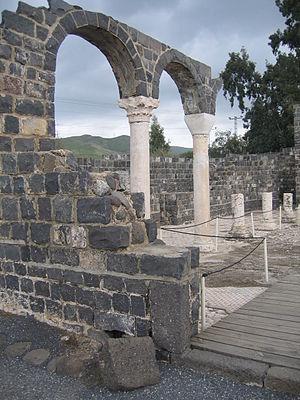
Kursi au pied du Golan est le nom du lieu où se trouvent les ruines d'un monastère chrétien d'époque byzantine qui est depuis 1980 un parc national israélien situé dans le territoire occupée par Israël à la suite de la guerre des Six Jours de 1967.